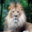
Label: lion